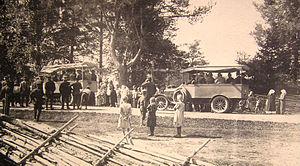
Impilahti est un village de Carélie situé au bord du lac Ladoga au nord de la Russie.